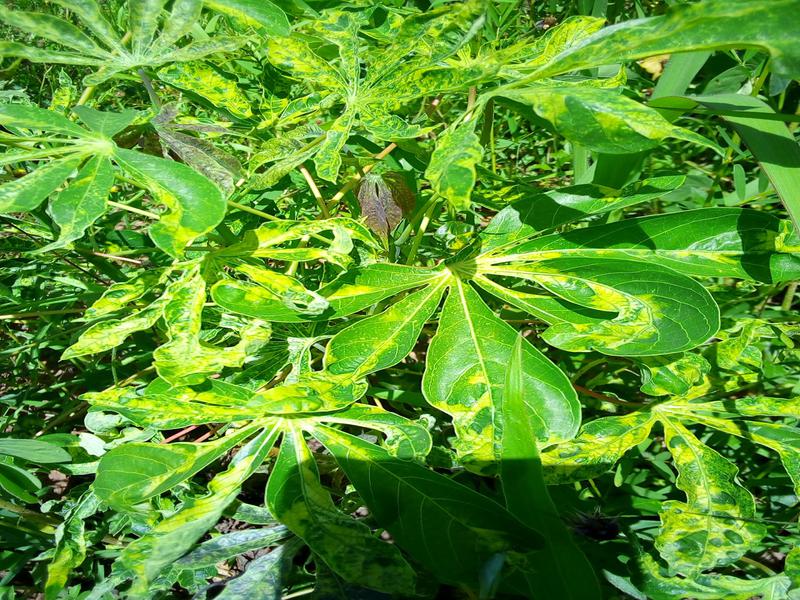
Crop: cassava
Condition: mosaic_disease